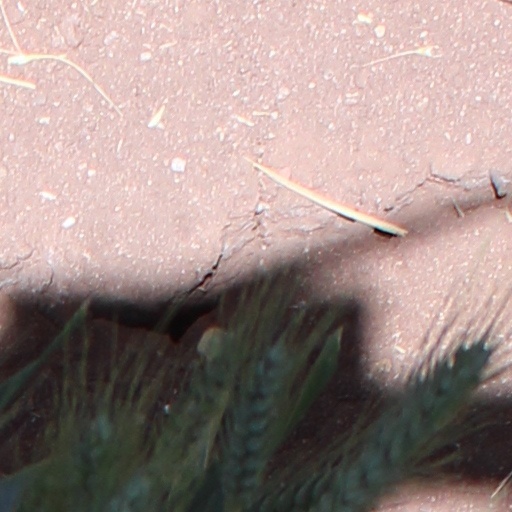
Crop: wheat